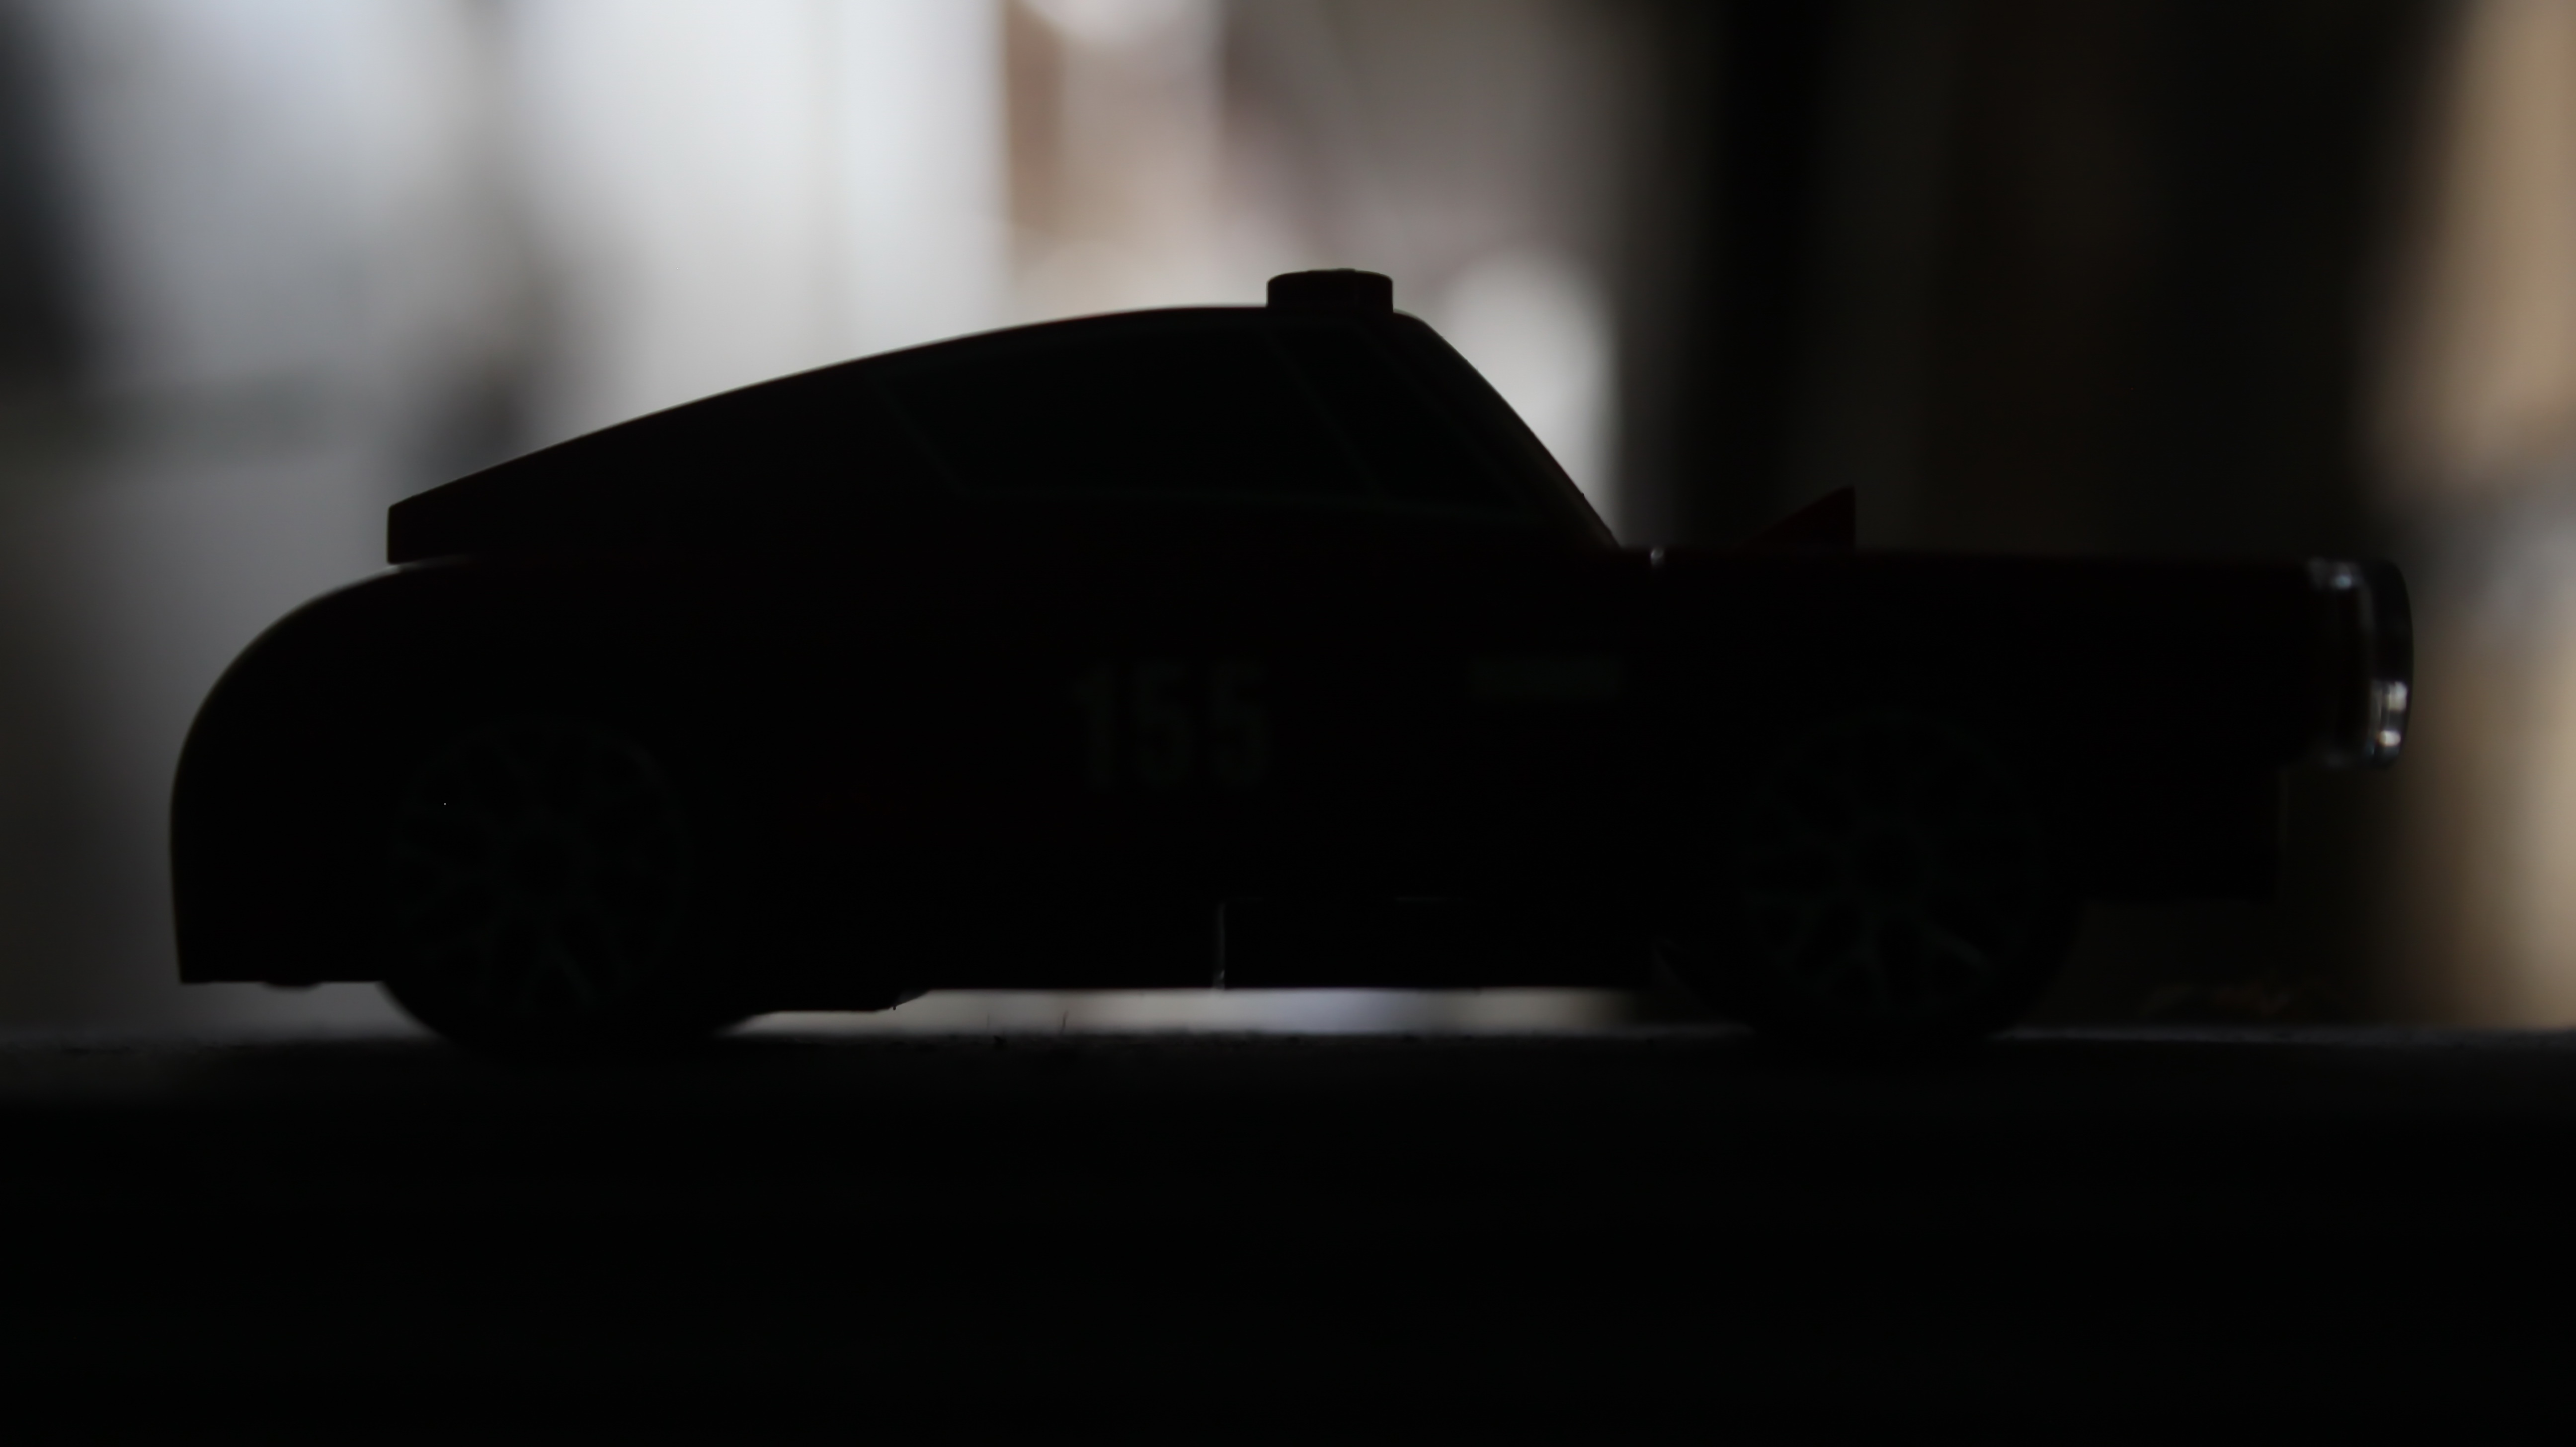
light, black and white, guitar, shadow, darkness, black, monochrome, lighting, footwear, pianist, monochrome photography, string instrument